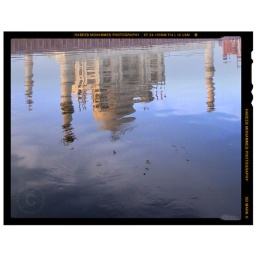
Wanted to show the famous monument in a different way. Shot this from a boat ride on the Yamuna River.